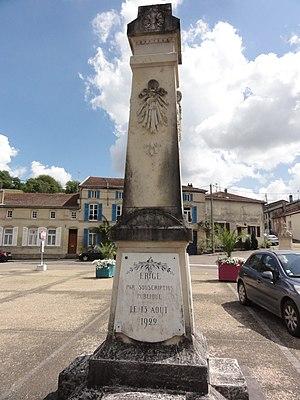
Naives-Rosières (Meuse) Naives, mon aux morts
Naives-Rosières est une commune française située dans le département de la Meuse, en région Grand Est.